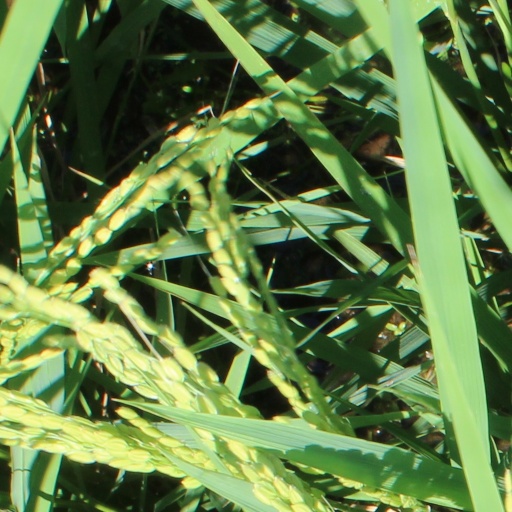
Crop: rice